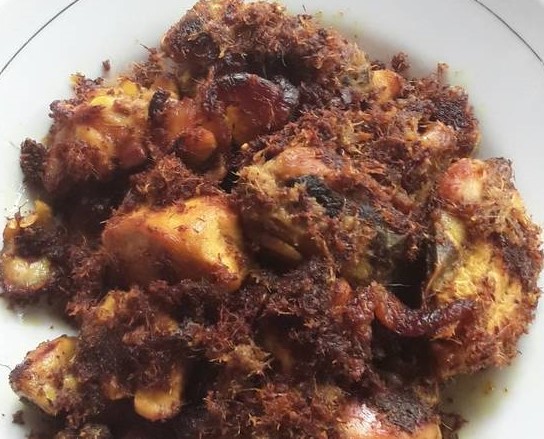
Label: ayam_goreng